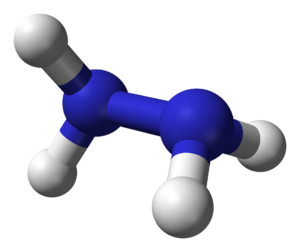
Hydrazin
Hydrazin-molekyle
Hydrazin, N₂H₄, er et giftigt og kræftfremkaldende stof, der lugter som ammoniak, hvorfra det også udvindes, men dets kemiske egenskaber minder mere om vand. Det anvendes bl.a. i raketbrændstof.